Amar Prem (1989 film)

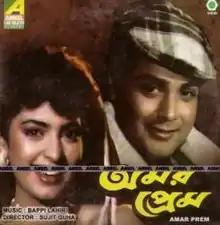
Theatrical release poster

Amar Prem is a 1989 Bengali film directed by Sujit Guha and produced under the banner of Sandip Films Pvt. Ltd. The film features actors Prosenjit Chatterjee and Juhi Chawla in the lead roles. Music of the film has been composed by Bappi Lahiri. It became a box office success and emerged as a blockbuster at the end of its theatrical run.